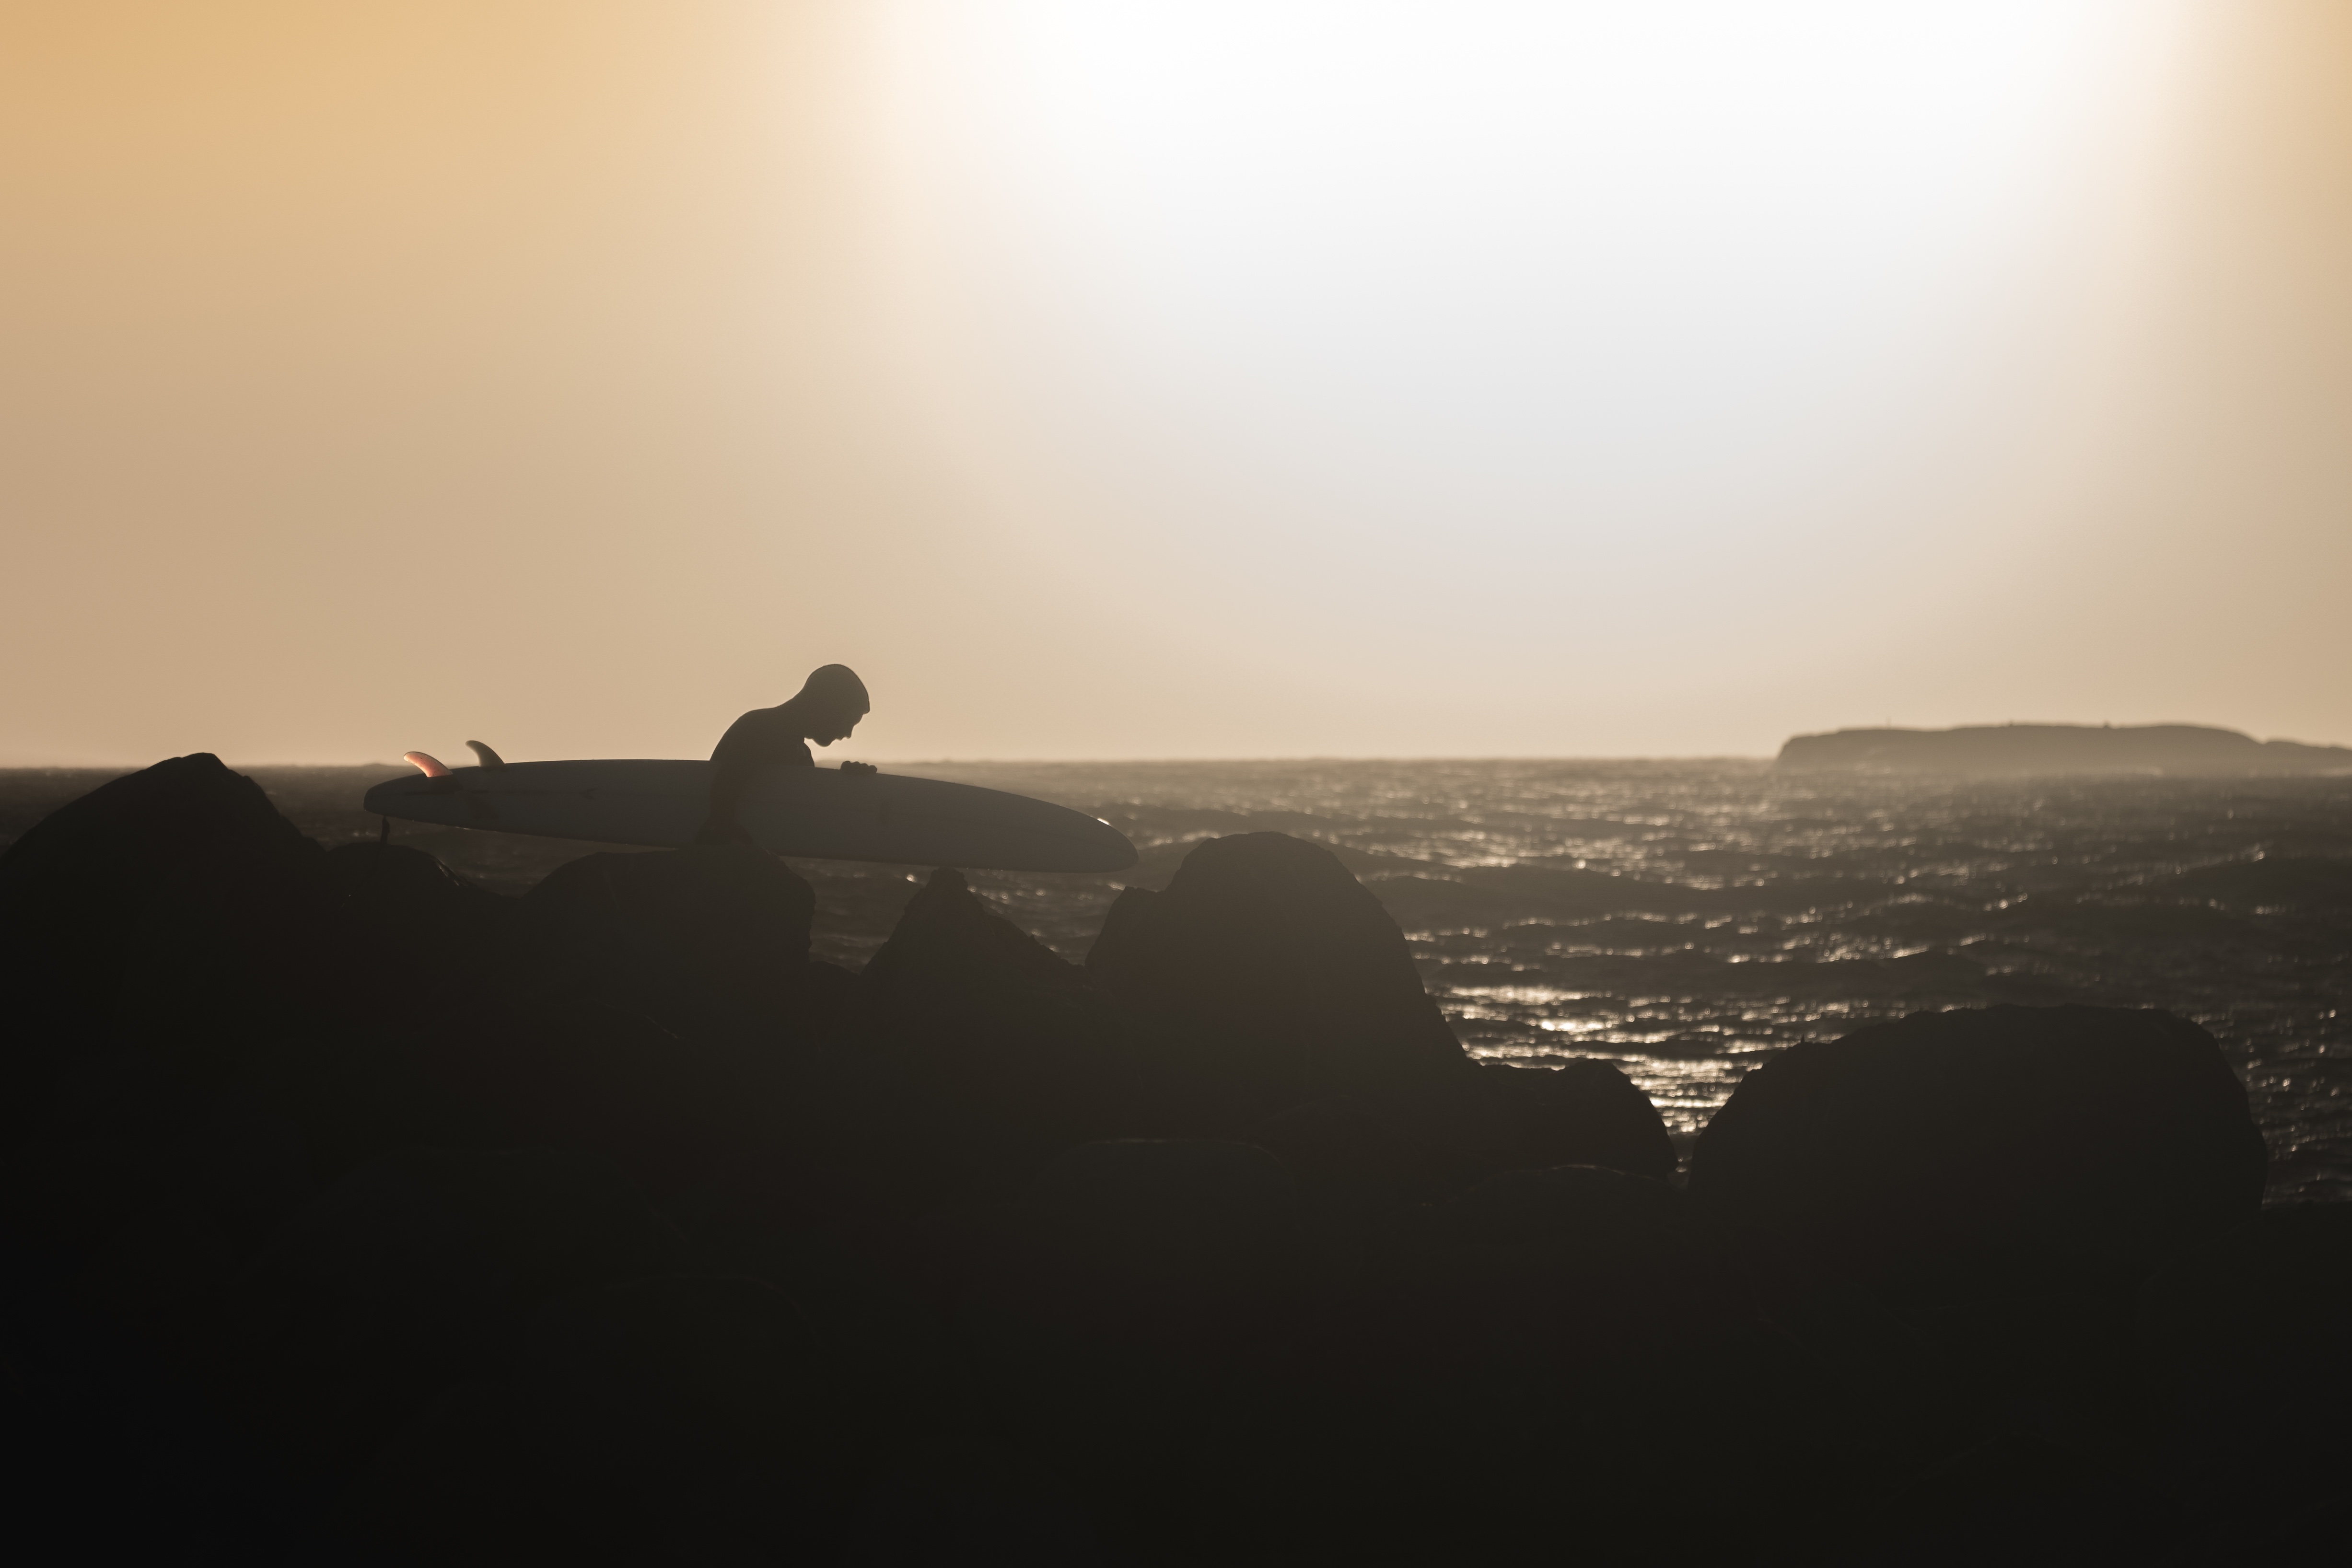
sea, coast, ocean, horizon, silhouette, mountain, light, sun, fog, sunrise, sunset, mist, sunlight, morning, hill, wave, dawn, dusk, evening, haze, darkness, atmospheric phenomenon, atmosphere of earth